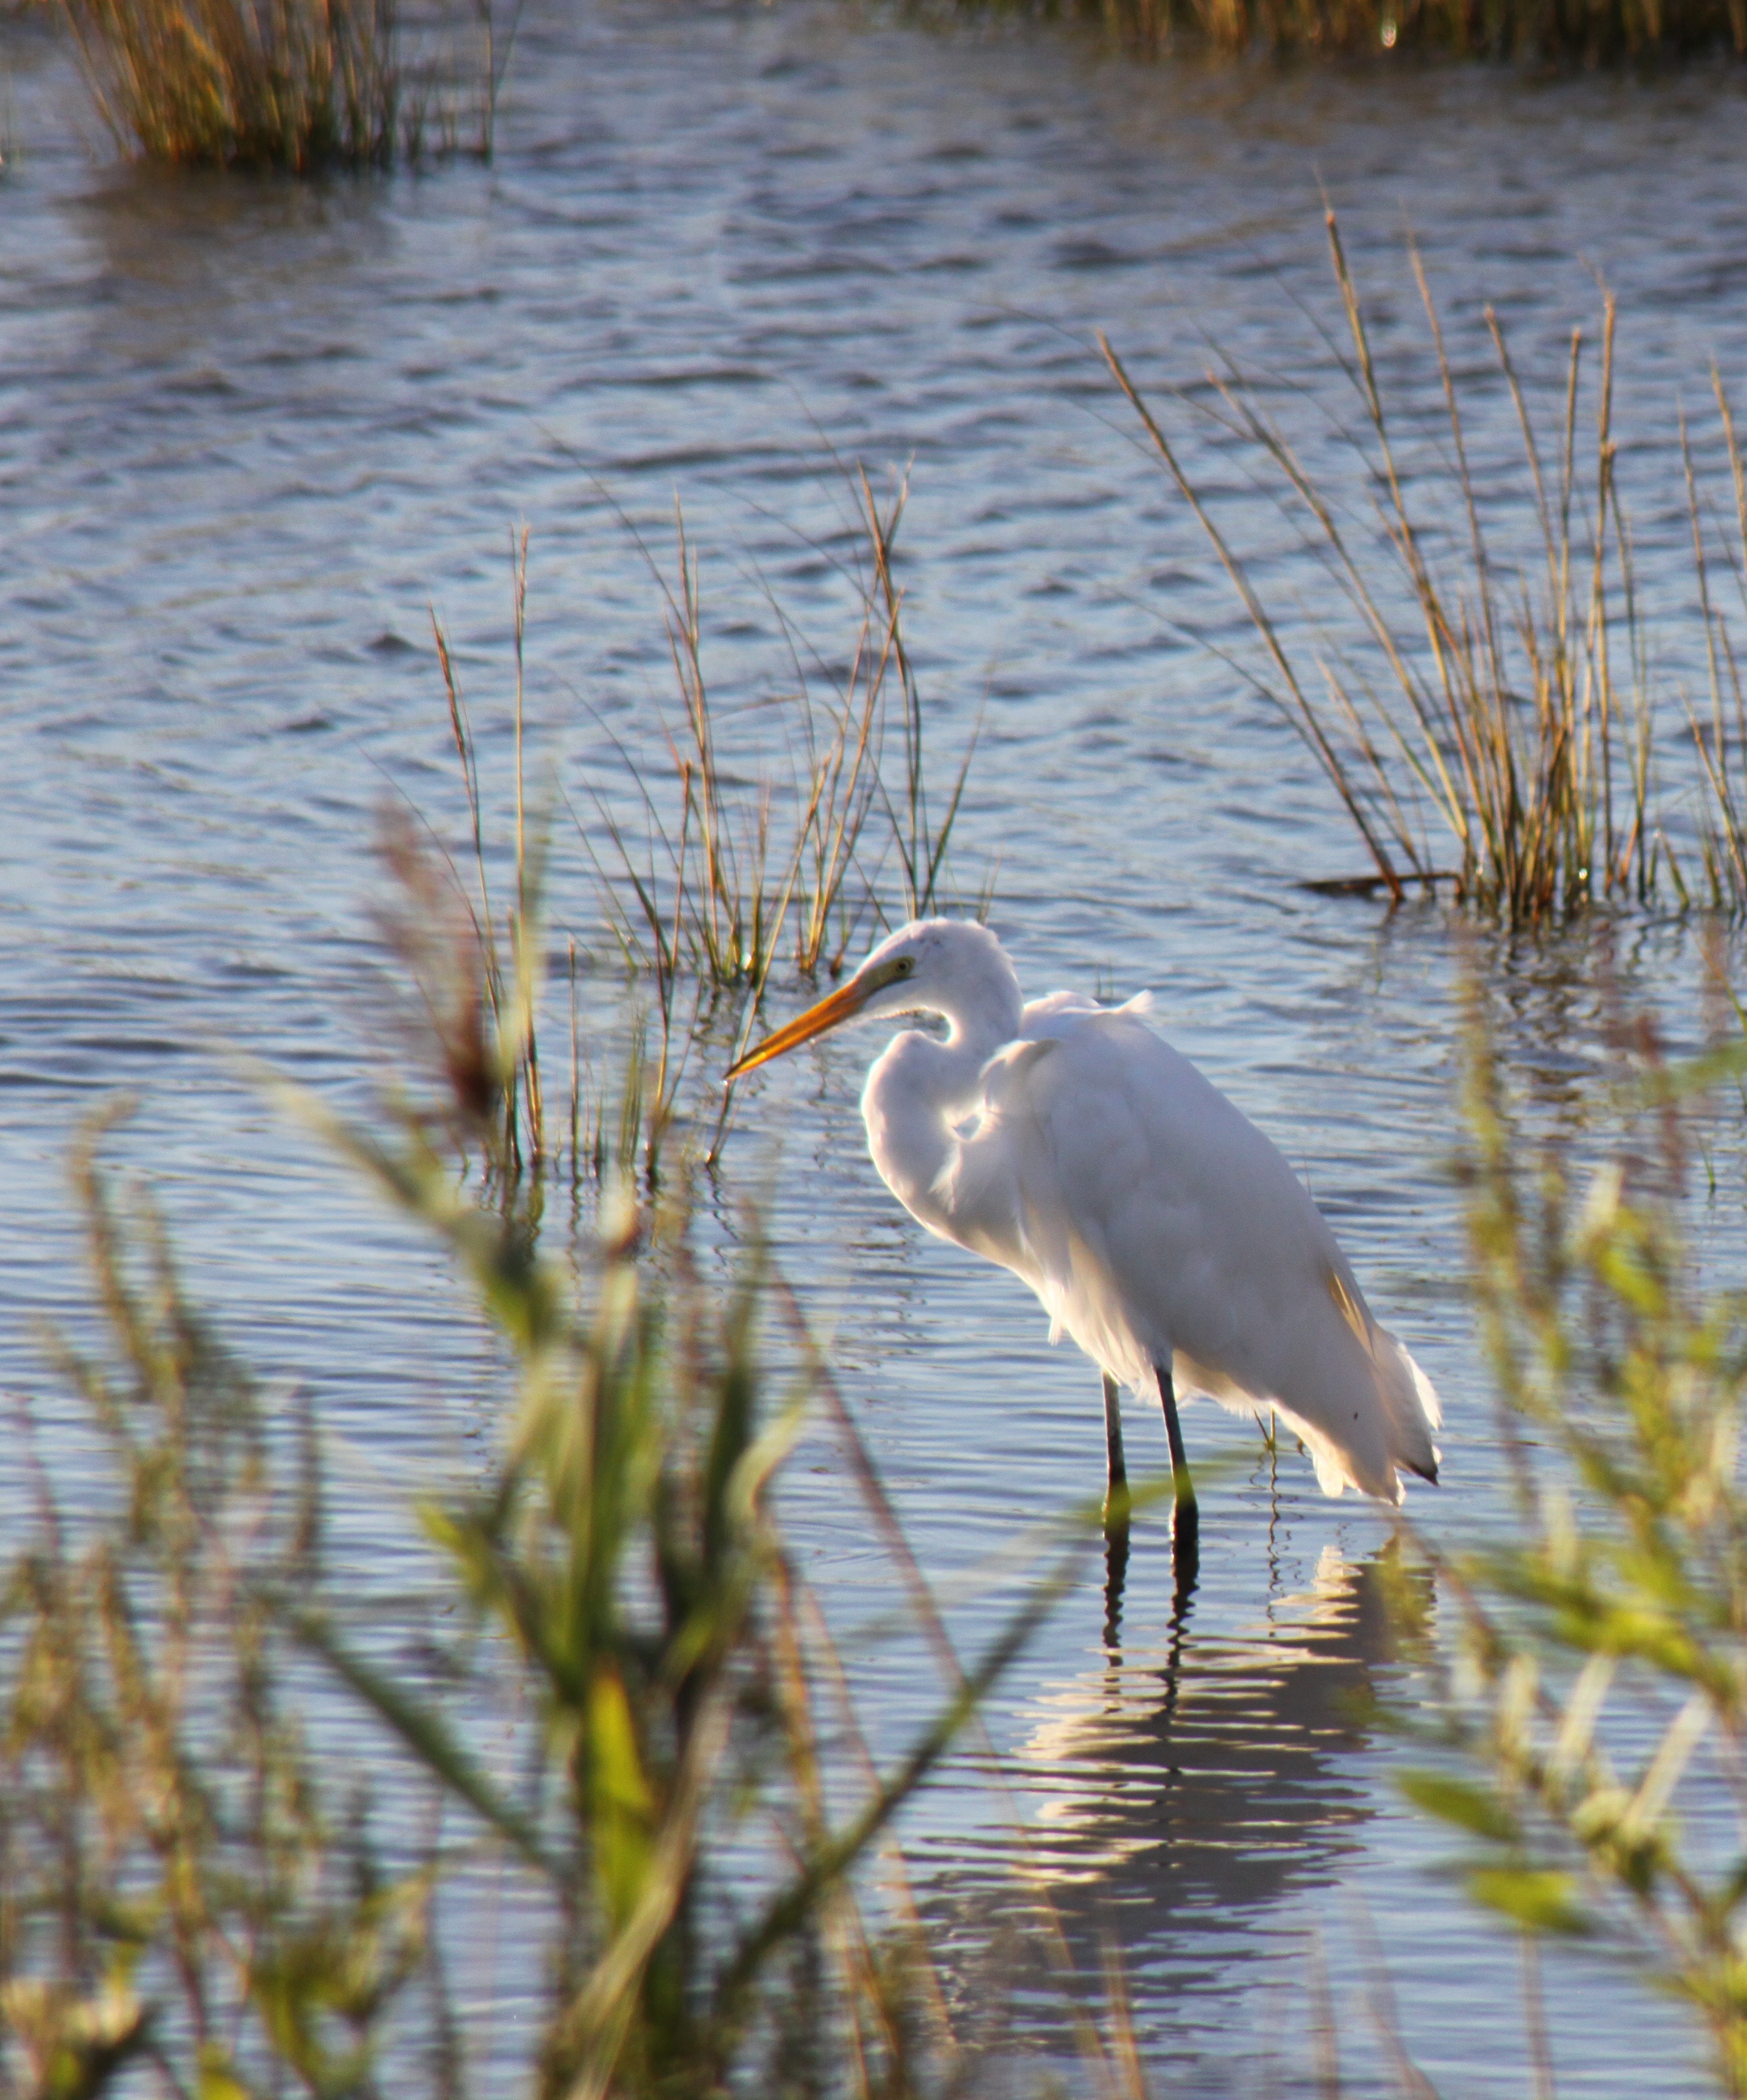
nature, marsh, bird, wildlife, reflection, fauna, wetland, vertebrate, habitat, egret, heron, shorebird, shore bird